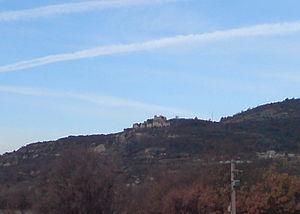
Bras-d'Asse est une commune française située dans le département des Alpes-de-Haute-Provence, en région Provence-Alpes-Côte d'Azur.